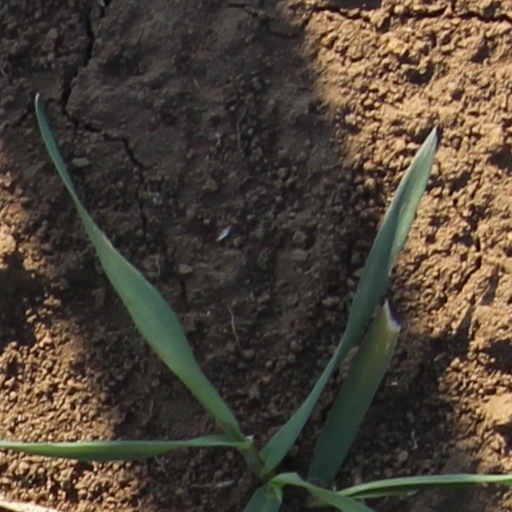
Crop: wheat